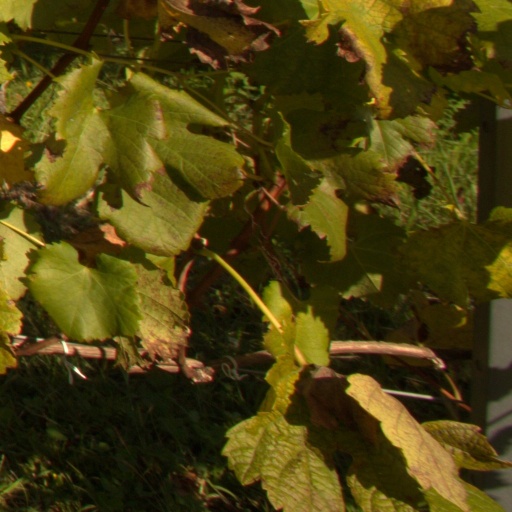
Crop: grape